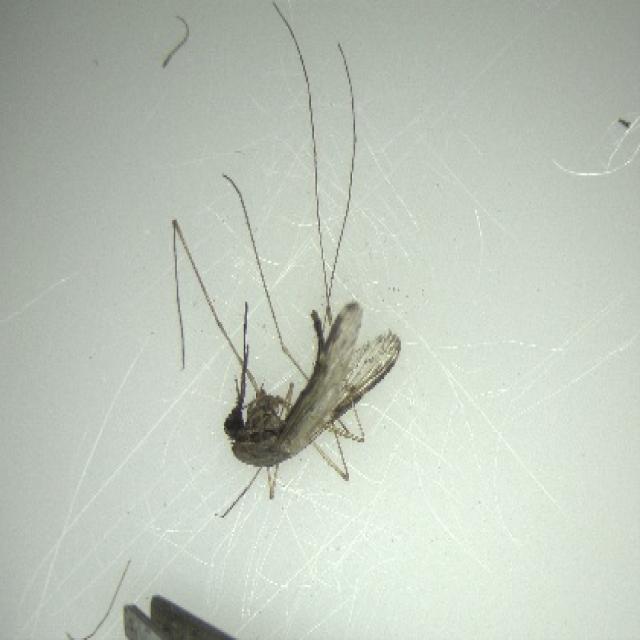
Species: anopheles_sinensis